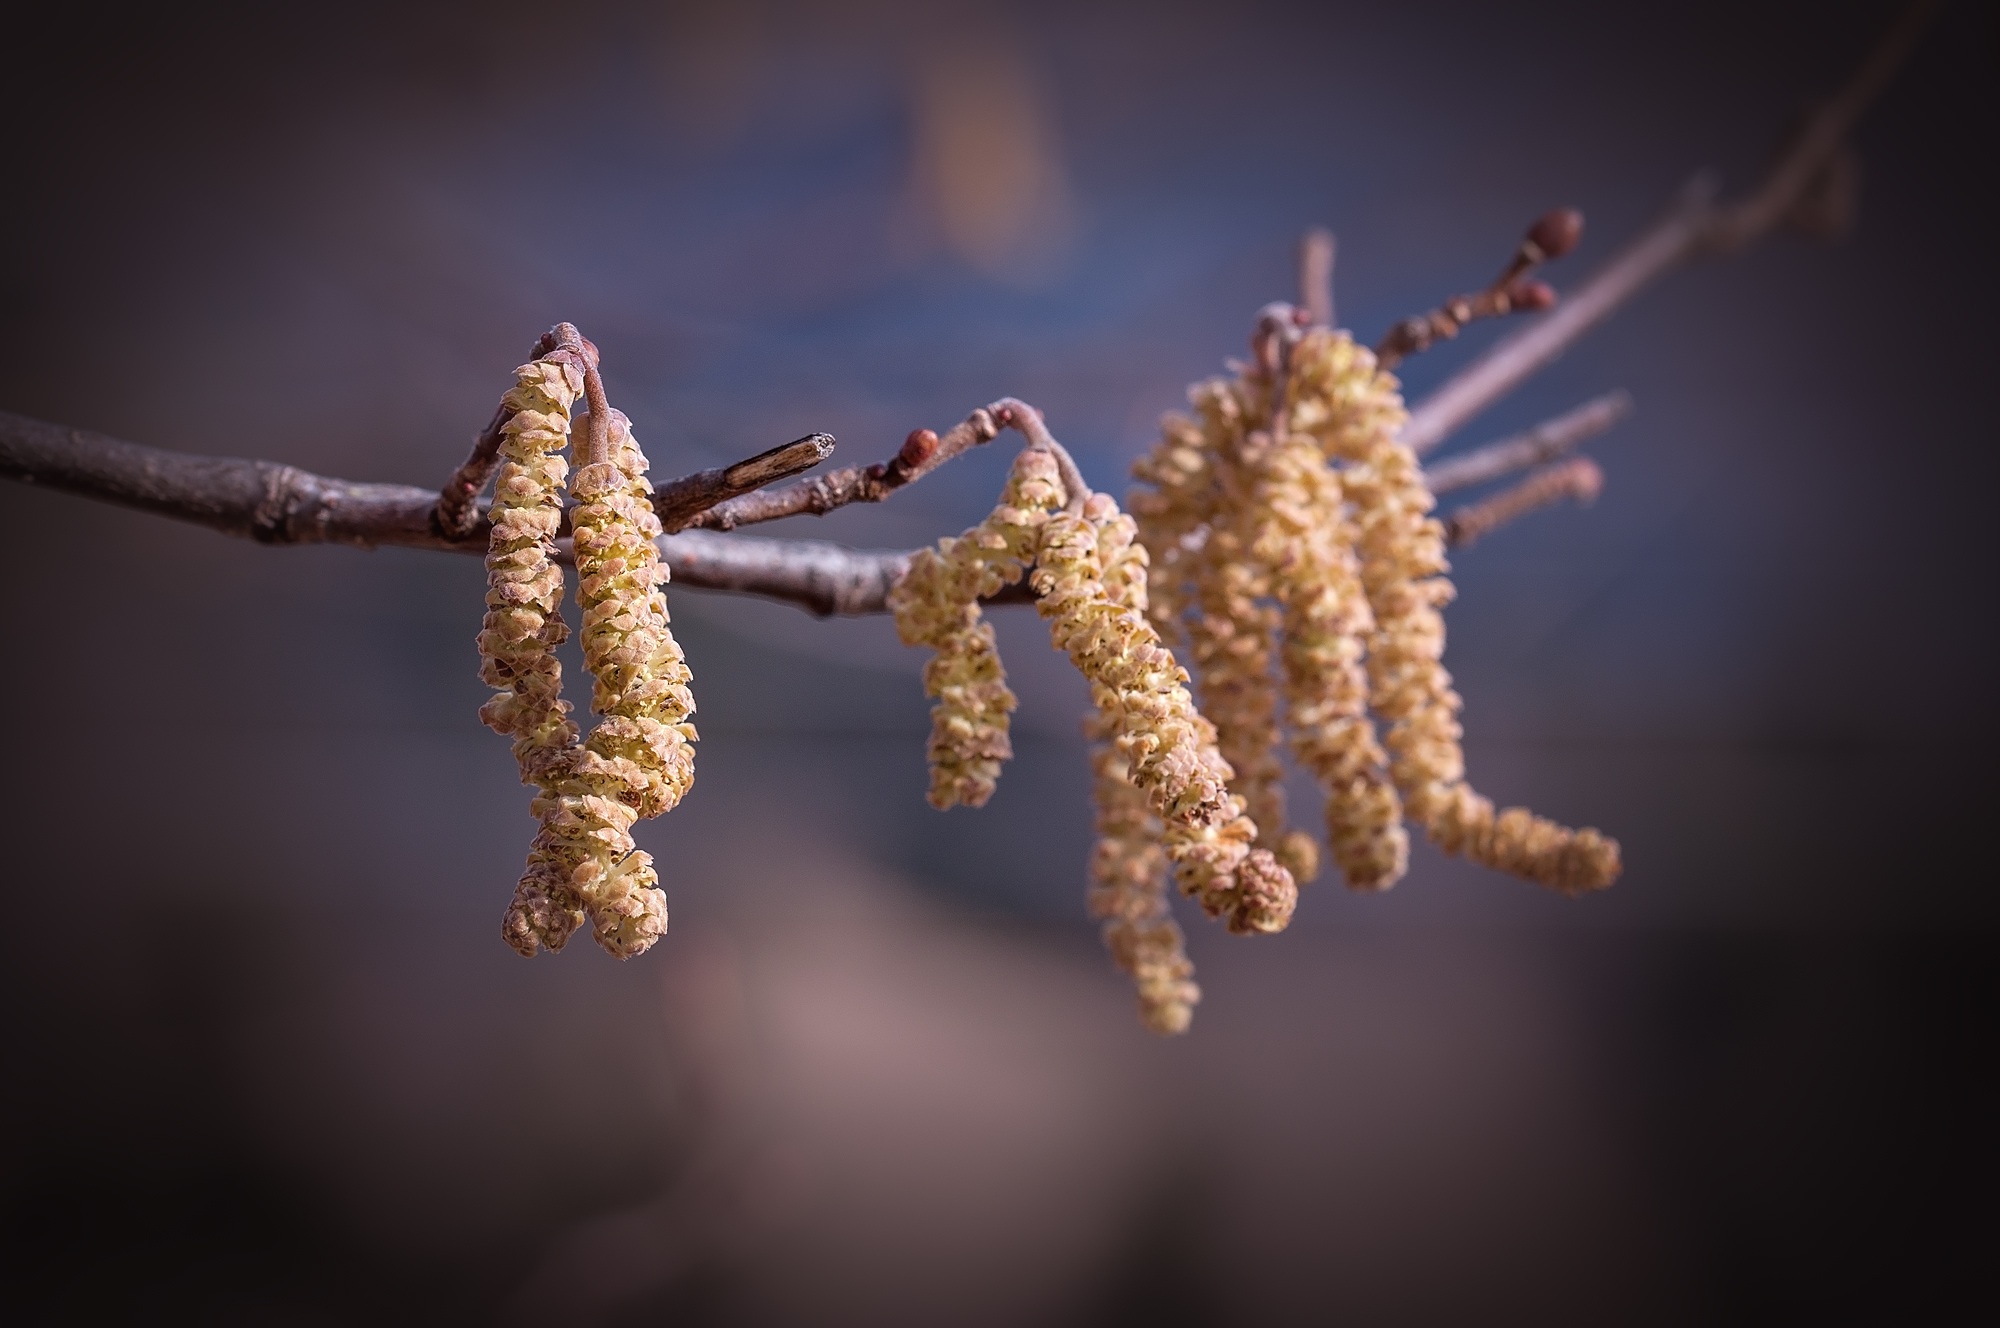
tree, nature, branch, winter, plant, photography, leaf, flower, frost, pollen, insect, close, flora, invertebrate, twig, close up, hazel, macro photography, common hazel, male kitten, little worm